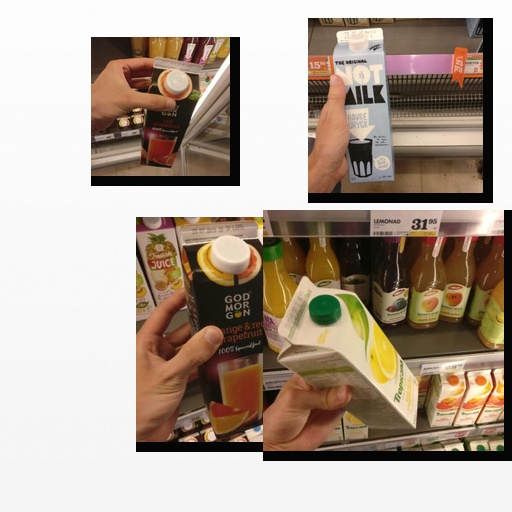
Food items: red_grapefruit_juice, oat_milk, golden_grapefruit_juice, orange_red_grapefruit_juice